G. P. Putnam's Sons

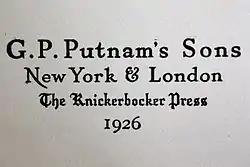
Publisher's imprint

In 1965, G. P. Putnam's Sons acquired Berkley Books, a mass market paperback publishing house.